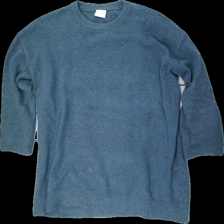
View: front
Type: Sweater
Category: Ladies
Brand: Not in the list
Brand text on label: vila
Colors: Blue
Material: 60% acryl 40% unknown
Cut: Regular
Size: S
Season: All
Price range: <50
Recommended usage: Export